1st Forfarshire Artillery Volunteers

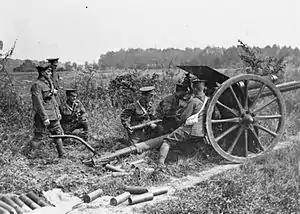
18-pounder in action on the Somme

In July 51st (Highland) Division joined in the Somme Offensive. An attack on 14 July had failed to capture the dominating ground of High Wood, and 51st (H) Division was tasked with renewing the attack on High Wood a week later. A night attack was to be tried: the bombardment began at 19.00 on 22 July, under the direction of low-flying artillery observation aircraft. German sources reported that the shelling was of 'painful accuracy' and prevented the troops in High Wood from being relieved, despite the number of casualties they suffered. At 01.30 the following morning the division attacked, but by 03.00 they were back on their start line having suffered heavy casualties of their own. British gunners had difficulty supporting attacks on High Wood, because they had to fire over Bazentin Ridge. The low elevation of the guns meant that shells skimmed the British trenches, the margin for error was small and numerous complaints were made that British infantry casualties were caused by friendly fire. Worn guns, defective ammunition and inaccurate information about the location of British infantry positions were blamed for short-shooting. The setback seemed to confirm the division's nickname of 'Harper's Duds' (from their commander, Major-General George Harper, and their 'HD' formation badge). The division was withdrawn from the front on 7 August for rest and reorganisation. On 23 August CCLVI Bde was reorganised again: B Bty and the Left Section of C Bty of CCLVIII Bde joined to make A, B and C Btys up to six 18-pounders each.